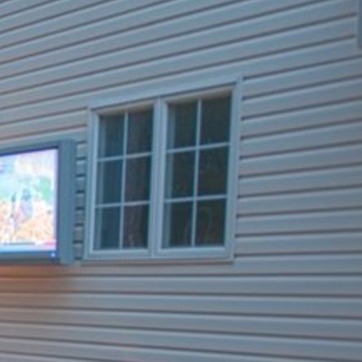
Material: glass